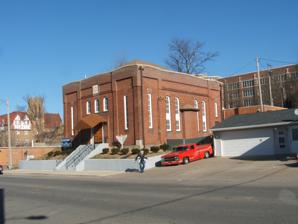
Building: B'nai Jacob Synagogue (Ottumwa, Iowa)
Country: United States of America
Year built: 1915
Former Conservative synagogue in Ottumwa, Iowa, US For similarly named synagogues, see B'nai Jacob . B'nai Jacob Synagogue The synagogue during Hanukkah , in 2010, prior to its closure Religion Affiliation Conservative Judaism Orthodox Judaism Ecclesiastical or organisational status Synagogue (1915–2010) Meeting and performance space (since 2019) Ownership American Gothic Performing Arts Festival Status Closed (as a synagogue) ; Repurposed Location Location 529 East Main Street, Ottumwa , Iowa Country United States Location of the former synagogue in Iowa Show map of Iowa B'nai Jacob Synagogue (Ottumwa, Iowa) (the United States) Show map of the United States Geographic coordinates 41°0′50″N 92°24′25″W / 41.01389°N 92.40694°W / 41.01389; -92.40694 Architecture Architect(s) George M. Kerns Type Synagogue architecture Style Renaissance Revival Art Deco Vernacular Founder Ottumwa Hebrew Association General contractor L.T. Chrisman, and Co. Date established 1898 (as a congregation) Completed 1915 Materials Red brick B'nai Jacob Synagogue U.S. National Register of Historic Places The sanctuary as seen from the northern corner Area less than one acre MPS Ottumwa MPS NRHP reference No. 04000815 Added to NRHP August 10, 2004 B'nai Jacob Synagogue is a former Conservative synagogue in Ottumwa, Iowa . The originally Orthodox congregation was established in 1898, and it constructed the E. Main Street synagogue building in 1915, and joined the Conservative movement in the 1950s. The building was added to the National Register of Historic Places in 2004. The synagogue closed as a space of worship in 2010 and the building is now preserved as a meeting and performance space. History The first Jewish settlement in Ottumwa in the 19th century was dominated by German Jews, and in the early 1880s, there was an organized German congregation. By 1884, this had dissolved as most of the original German pioneers died out and their children left town. In 1886 there were about 20 Jewish families in town. The Ottumwa Jewish cemetery, founded by the Ottumwa Hebrew Association in 1876, was the lasting legacy of this period of Ottumwa's history. Edna Ferber lived in Ottumwa as a child in the 1890s. Her father operated The Fair, an Ottumwa department store . At the time, Ottumwa was a coal mining town, and the antisemitism of the town had a lasting influence on Ferber. She wrote of her years in Ottumwa: "I don't think that there was a day when I wasn't called a sheeny." By the turn of the 20th century, Ottumwa had fewer than 50 Jewish families, immigrants from Germany and across eastern Europe. Most were "in the junk and second-hand business", but there were also laborers, shoemakers, tailors and one prominent merchant. Some families were extremely observant, "wearing two types of phylacteries ", while others believed "in no Judaism at all." One local Jew had a personal Torah scroll and a private mikvah , but there was no organized community. In the early 1900s, many people called the area around the 300, 400 and 500 blocks of Main Street "Jew Town" because the stores in the neighborhood were mostly owned by Jewish families, many of whom lived above their stores. The B'nai Jacob congregation was organized in 1898. In 1907, the congregation was located at 404 E. Main St., and had 15 members out of an estimated Jewish population of 150. The Hebrew school had 15 pupils and met once per week. By 1919, the Jewish population of Ottumwa had risen to 412 and the congregation had moved one block into the current building. The school still only had one teacher on staff, but there were 21 pupils and the school met daily. The B'nai Jacob congregation numbered around 250 in the 1930s and 1940s. The synagogue affiliated with the Conservative movement in the 1950s. The Jewish population of Ottumwa was 231 in 1951. By 1960, the Jewish population was estimated at 175, and by 1962, 150. For the next two decades, through 1983, the population estimate remained unchanged. By 2010, the congregation on a typical Saturday morning had shrunk to seven or so, and by 2018, as few as two. In August of that year, the congregation donated its Torah scroll "to a new synagogue forming in South America", and ceased functioning. Building B'nai Jacob's Renaissance or Deco Vernacular synagogue building at 529 East Main Street (at Union Street) was constructed in 1915. The architect was George M. Kerns and L.T. Chrisman and Company was the contractor. The exterior is brick, with an addition in the back holding a kitchen and social hall, built some time in the 1950s. As originally built, the bimah was in the center of the sanctuary , but in an earlier modernization of the building, the central bimah was removed. The woodwork around the ark is original, as is the 7-branched menorah in front of the ark. The ark doors and interior, however, are not original. The sanctuary features a woman's gallery against the south-west wall, built over the front entrance foyer and classroom, although it is rarely used. In traditional Judaism, women were seated separately from men, separated by a mechitza which frequently took the form of a balcony. The separation of men and women at B'nai Jacob ended when one woman's health problems prevented her from climbing the stairs to the balcony. The building was added to the National Register of Historic Places on August 10, 2004, and a major historic restoration was completed during 2004–2005. In February 2019 the building was donated to the American Gothic Performing Arts Festival and renamed Temple of Creative Arts, to be used as meeting and performance space. See also Judaism portal Iowa portal History of the Jews in the United States National Register of Historic Places listings in Wapello County, Iowa References